Cheondoism

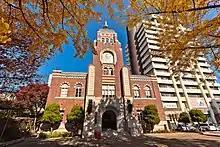
Cheondogyo Central Temple in Seoul

Cheondoism originated from the Donghak ("Eastern Learning"), a religious movement that arose in 19th-century Korea as a reaction to Western encroachment, particularly the spread of Catholicism. The Donghak movement began with Ch'oe Che-u in 1860, who formulated the Donghak ideology in 1860 as an alternative to Catholicism ("Western Learning"), which was gaining momentum within the lower classes in Korea due to its ability to provide a sense of structure and stability beyond the family unit. Due to its basis in established religions—Confucianism, Buddhism, and Taoism—and its commitment to representing Eastern ideals, the movement rapidly gained broad acceptance among the peasantry. The movement "offered the most oppressed and downtrodden of Korean society a sense of their intrinsic worth." Because the movement taught that the divine could be lived out on earth (a teaching with "immense socio-economic implications"), it was viewed unfavorably by local landlords and foreign powers who sought to outlaw the movement and oversaw Ch'oe's trial and execution in 1864.